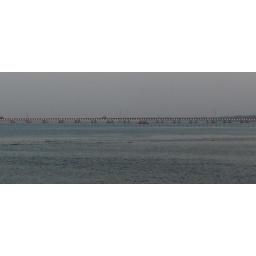
it happens to be the longest rail bridge in kerala parrallel to road bridge in NH 47. Seen from aroor Edakochi bridge